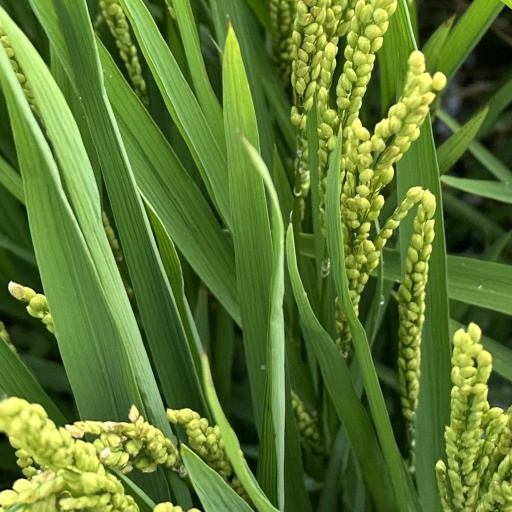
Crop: rice